Sunway Carnival Mall

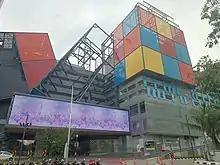
new wing main entrance

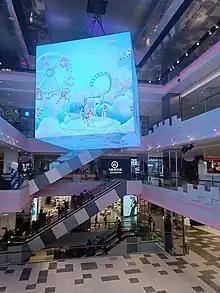
new wing interior

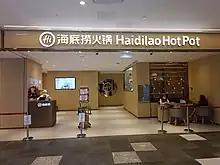
First Haidilao restaurant in Seberang Perai area

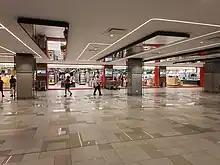
Second Jaya Grocer in northern Malaysia area

Sunway Carnival Mall is a shopping mall within Seberang Perai in the Malaysian state of Penang. Located at Seberang Jaya, the shopping centre was opened in 2007 and is one of the retail malls run by Malaysian conglomerate Sunway Group. Its investment cost to date stands at RM 156 million with a gross build-up of . The ongoing expansion of the mall is expected to double its gross floor area to .